Puss Gets the Boot

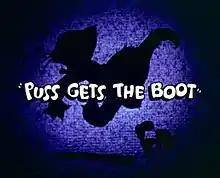
Title card

Puss Gets the Boot is a 1940 American animated short film and the first short in what would become the "Tom and Jerry" cartoon series, though neither are yet referred to by these names. It was directed by William Hanna and Joseph Barbera, and produced by Rudolf Ising. It is based on the Aesop's Fable, The Cat and the Mice. As was the practice of MGM shorts at the time, only Rudolf Ising is credited. It was released to theaters on February 10, 1940, by Metro-Goldwyn-Mayer.